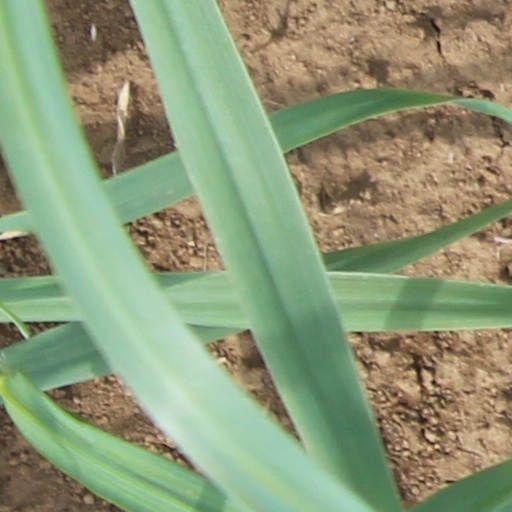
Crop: wheat